Phyllocladus aspleniifolius

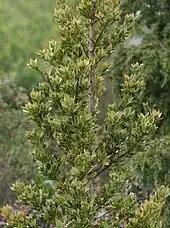
"Phyllocladus aspleniifolius"

"Phyllocladus aspleniifolius" is a large, conical conifer in the family Podocarpaceae. The trunk is erect with horizontal branches. True leaves appear at the seedling stage and are fine and needle-like. Mature leaves are reduced to minute, brown scales. The function of the leaf is taken over by cladodes that look like green diamond shaped leaves, similar to the leaves of a celery plant, hence the common name “celery-top pine”. The cladodes are thick and flattened, 3–8 cm long borne spirally on green stems. The plant may bear male and female cones on the same tree or separate trees in summer. The male cones are cylindrical, 3–5 mm long, with 2-3 together at the end of side branches. Female cones occur in groups of 3–4 in short, stalked clusters at the axils or margins of the cladodes. Mature cones are a distinct fleshy pink to red, with a white aril holding a hard, black, exposed seed.